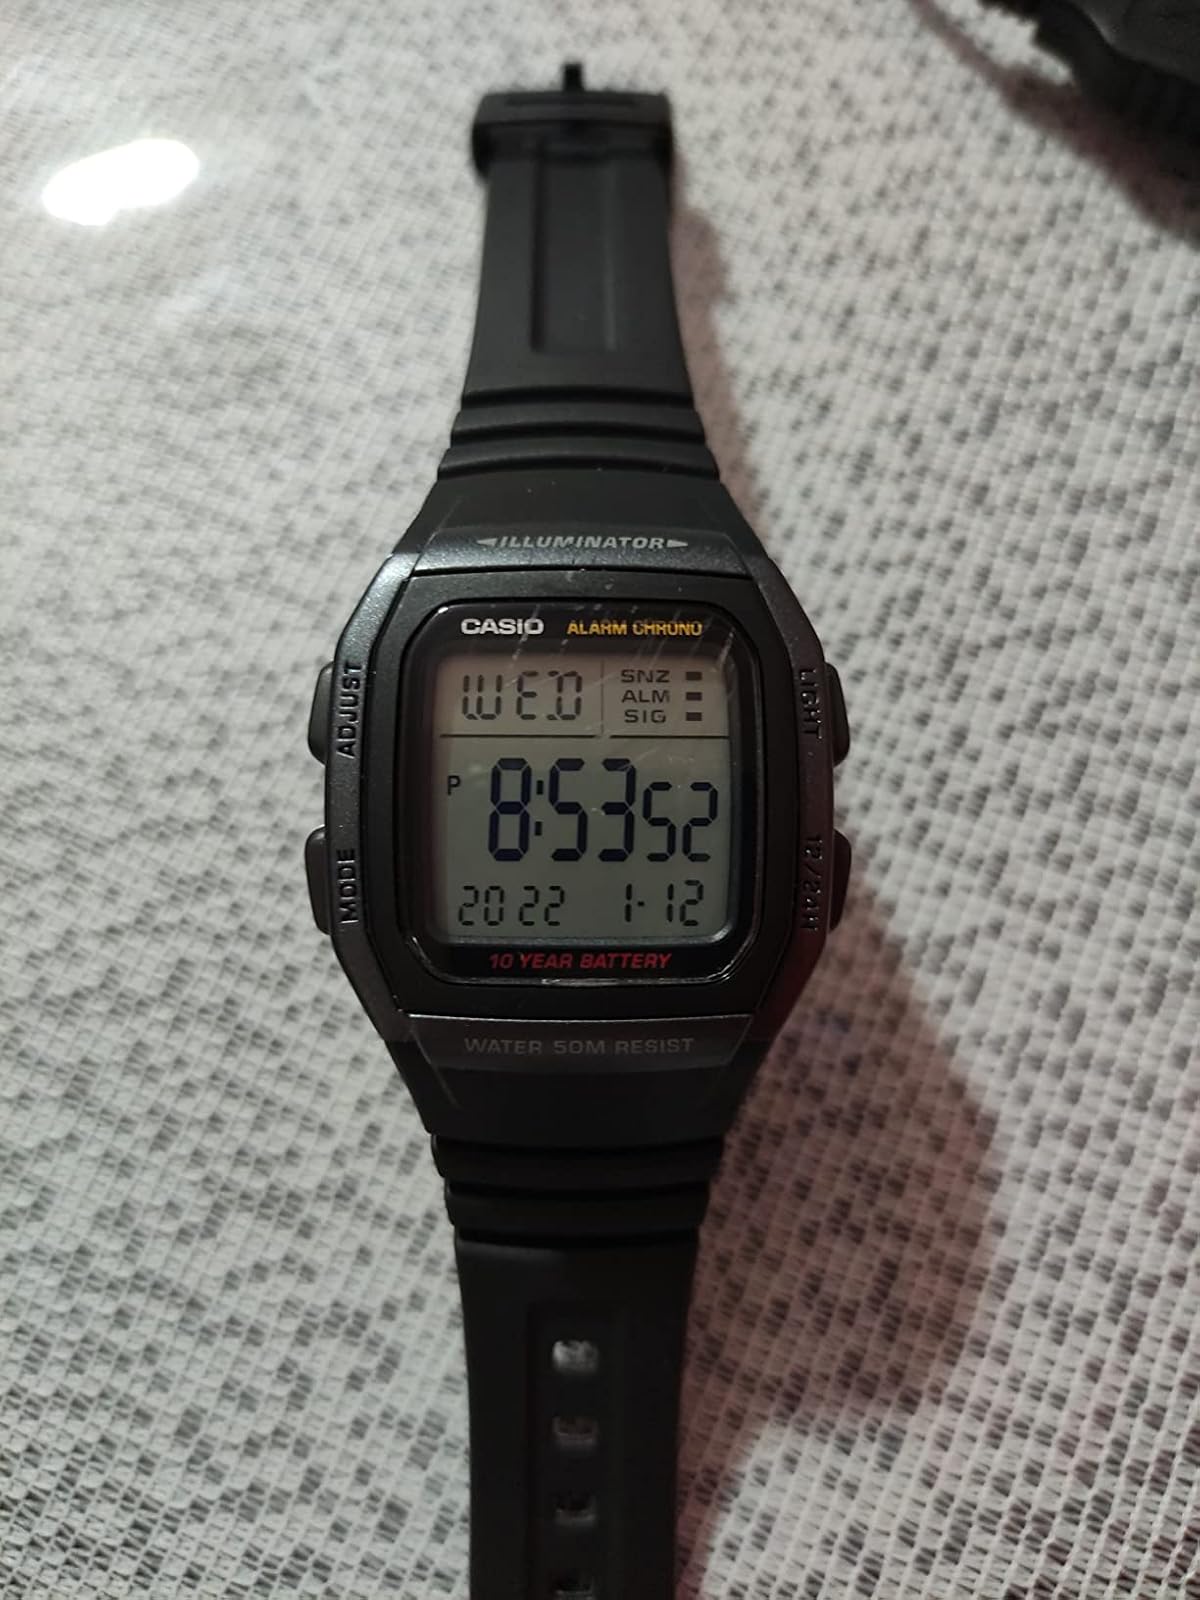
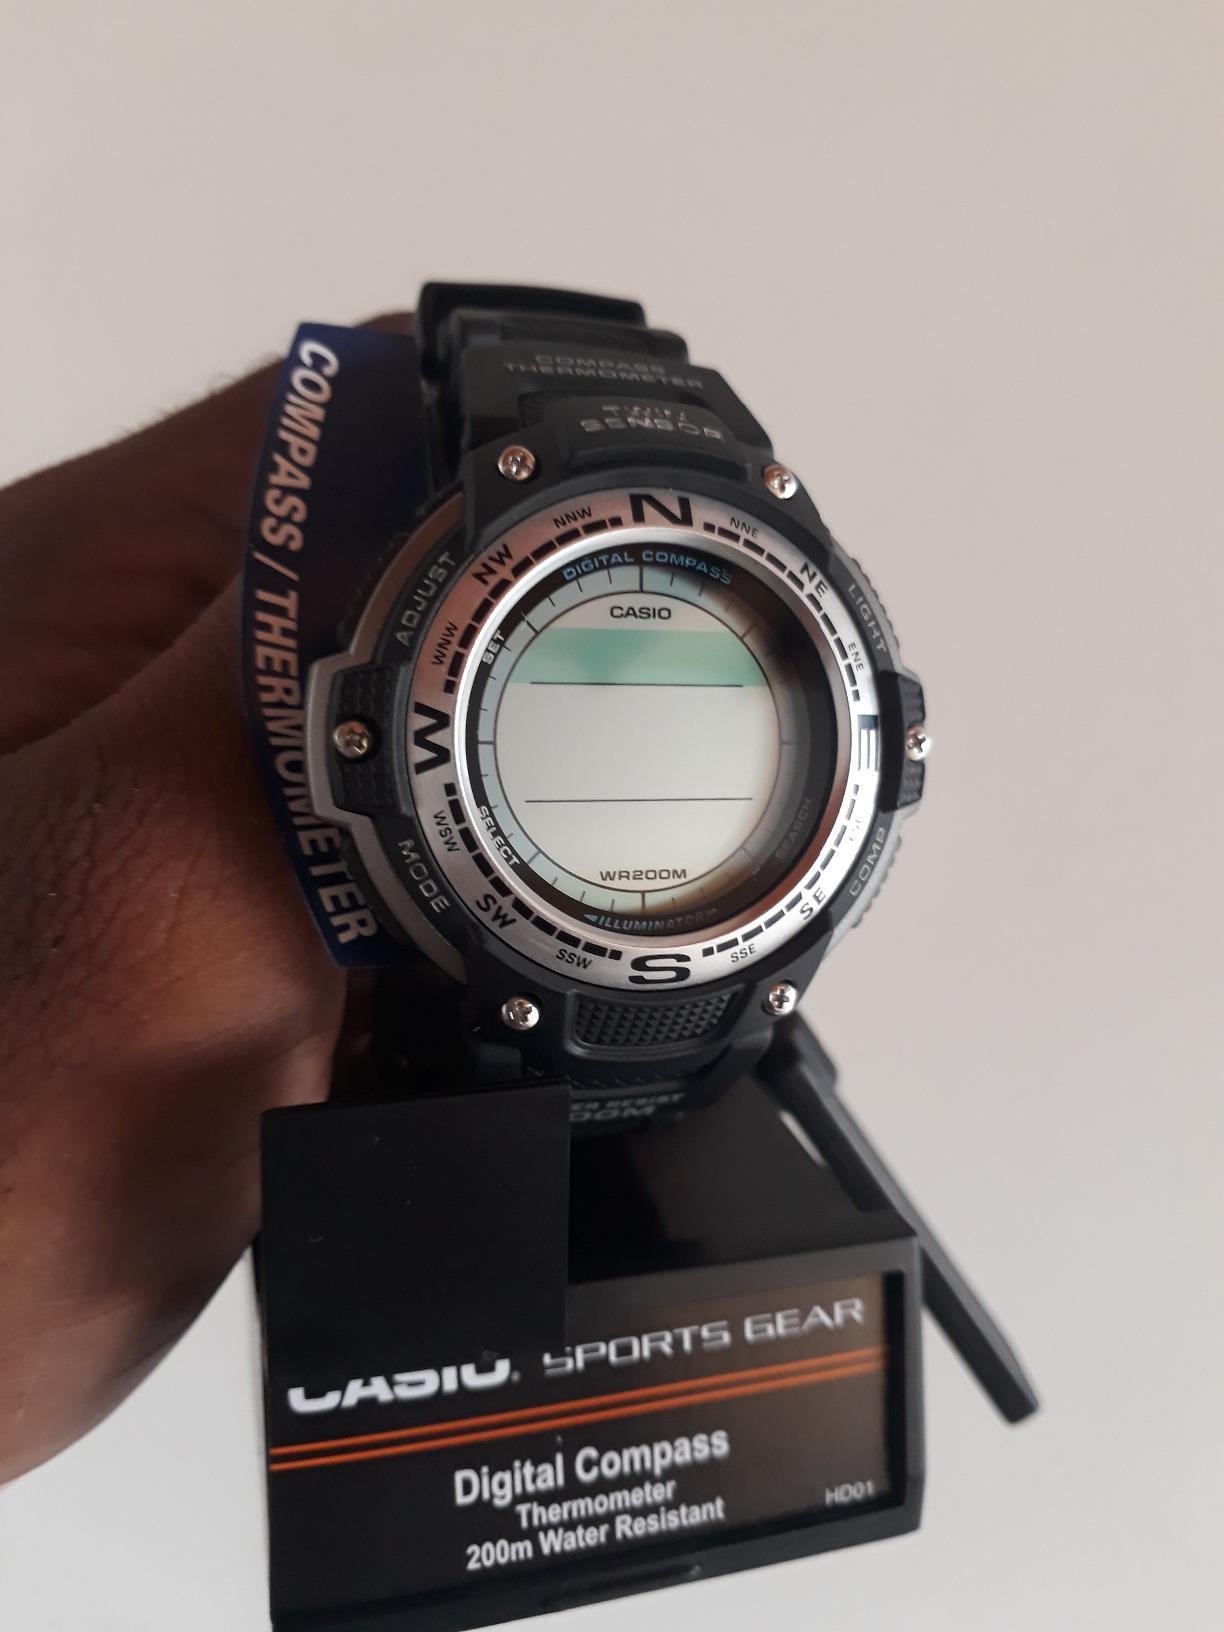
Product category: accessories_watch
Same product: no